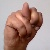
The image shows a hand gesture representing the letter 'N' in Indian Sign Language.